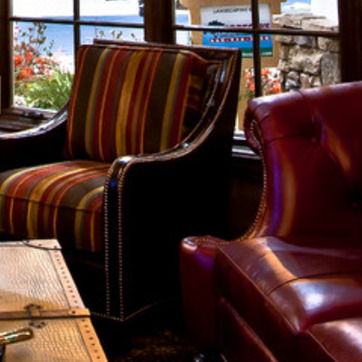
Material: leather